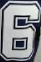
Number: 6